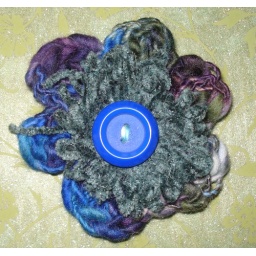
Crochet flower pin in green/blue hand-dyed wool with loomed flower center and blue button